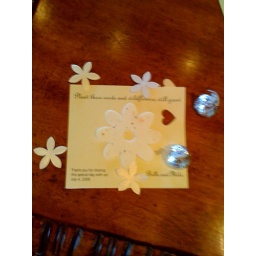
Coolest wedding favors. Paper flowers with wild flower seeds in it.